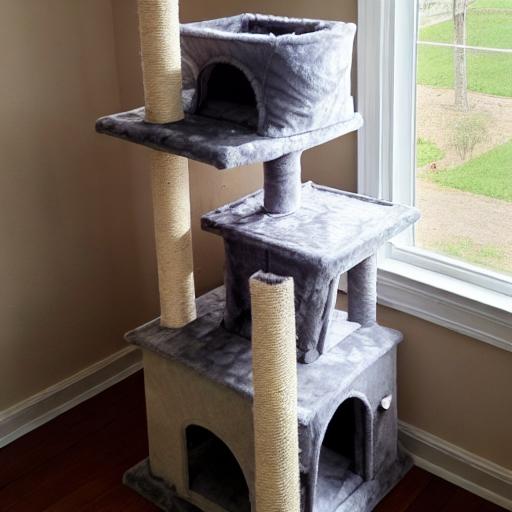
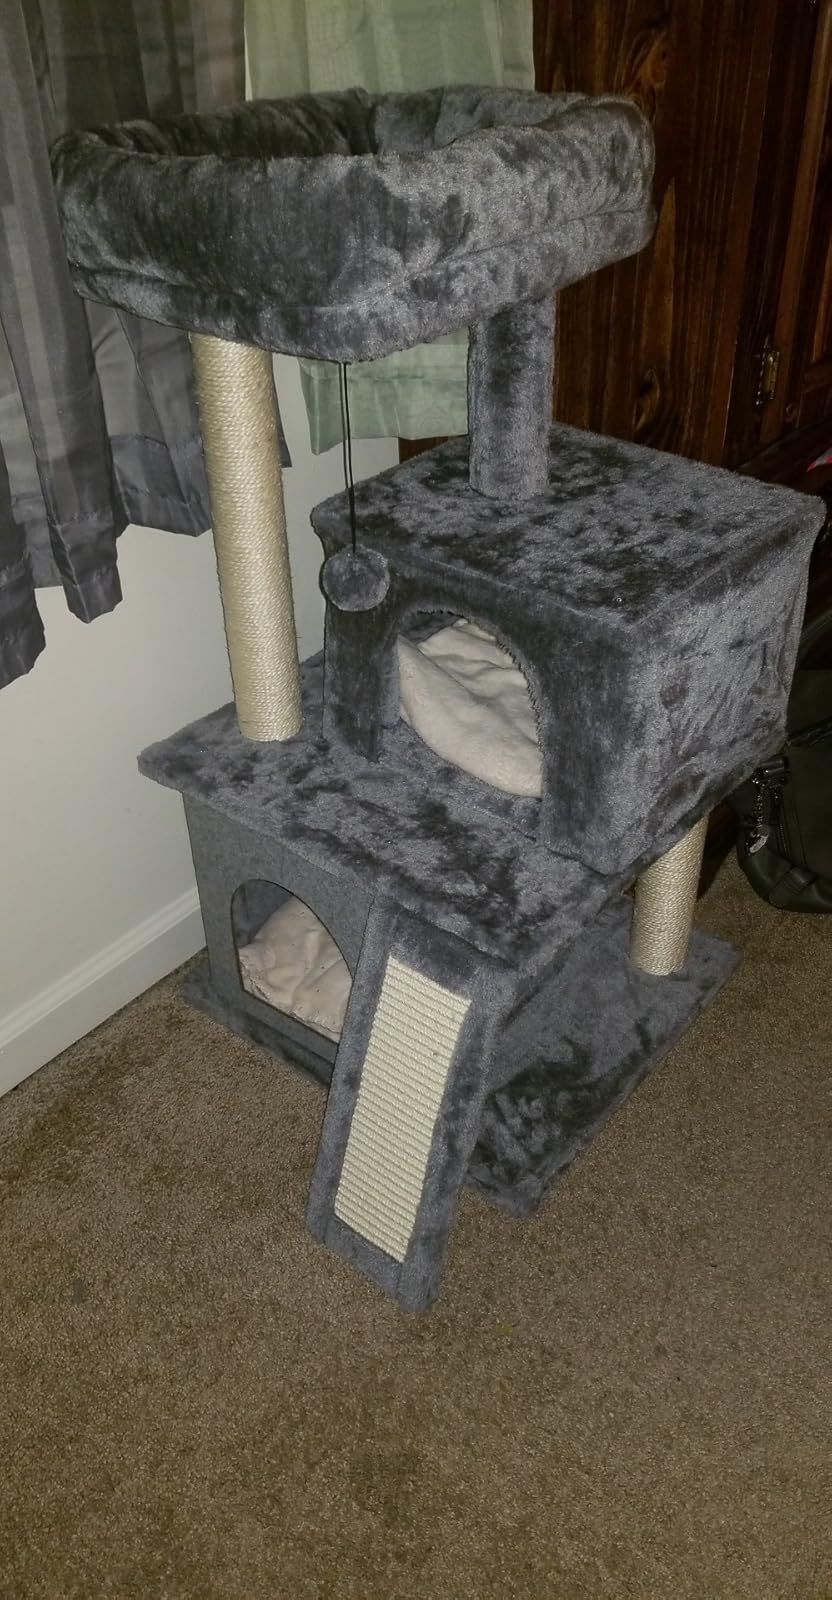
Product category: items_cat tree
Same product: no